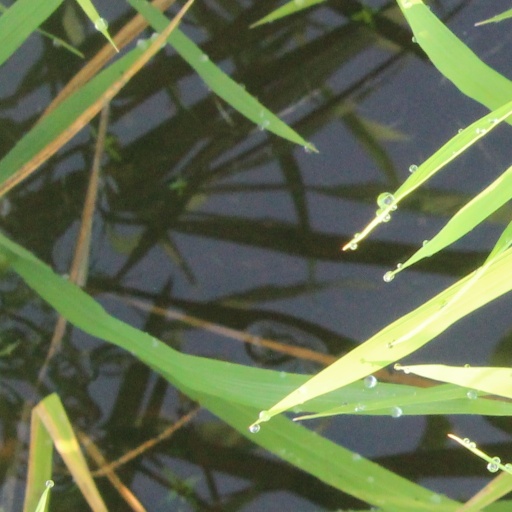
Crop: rice